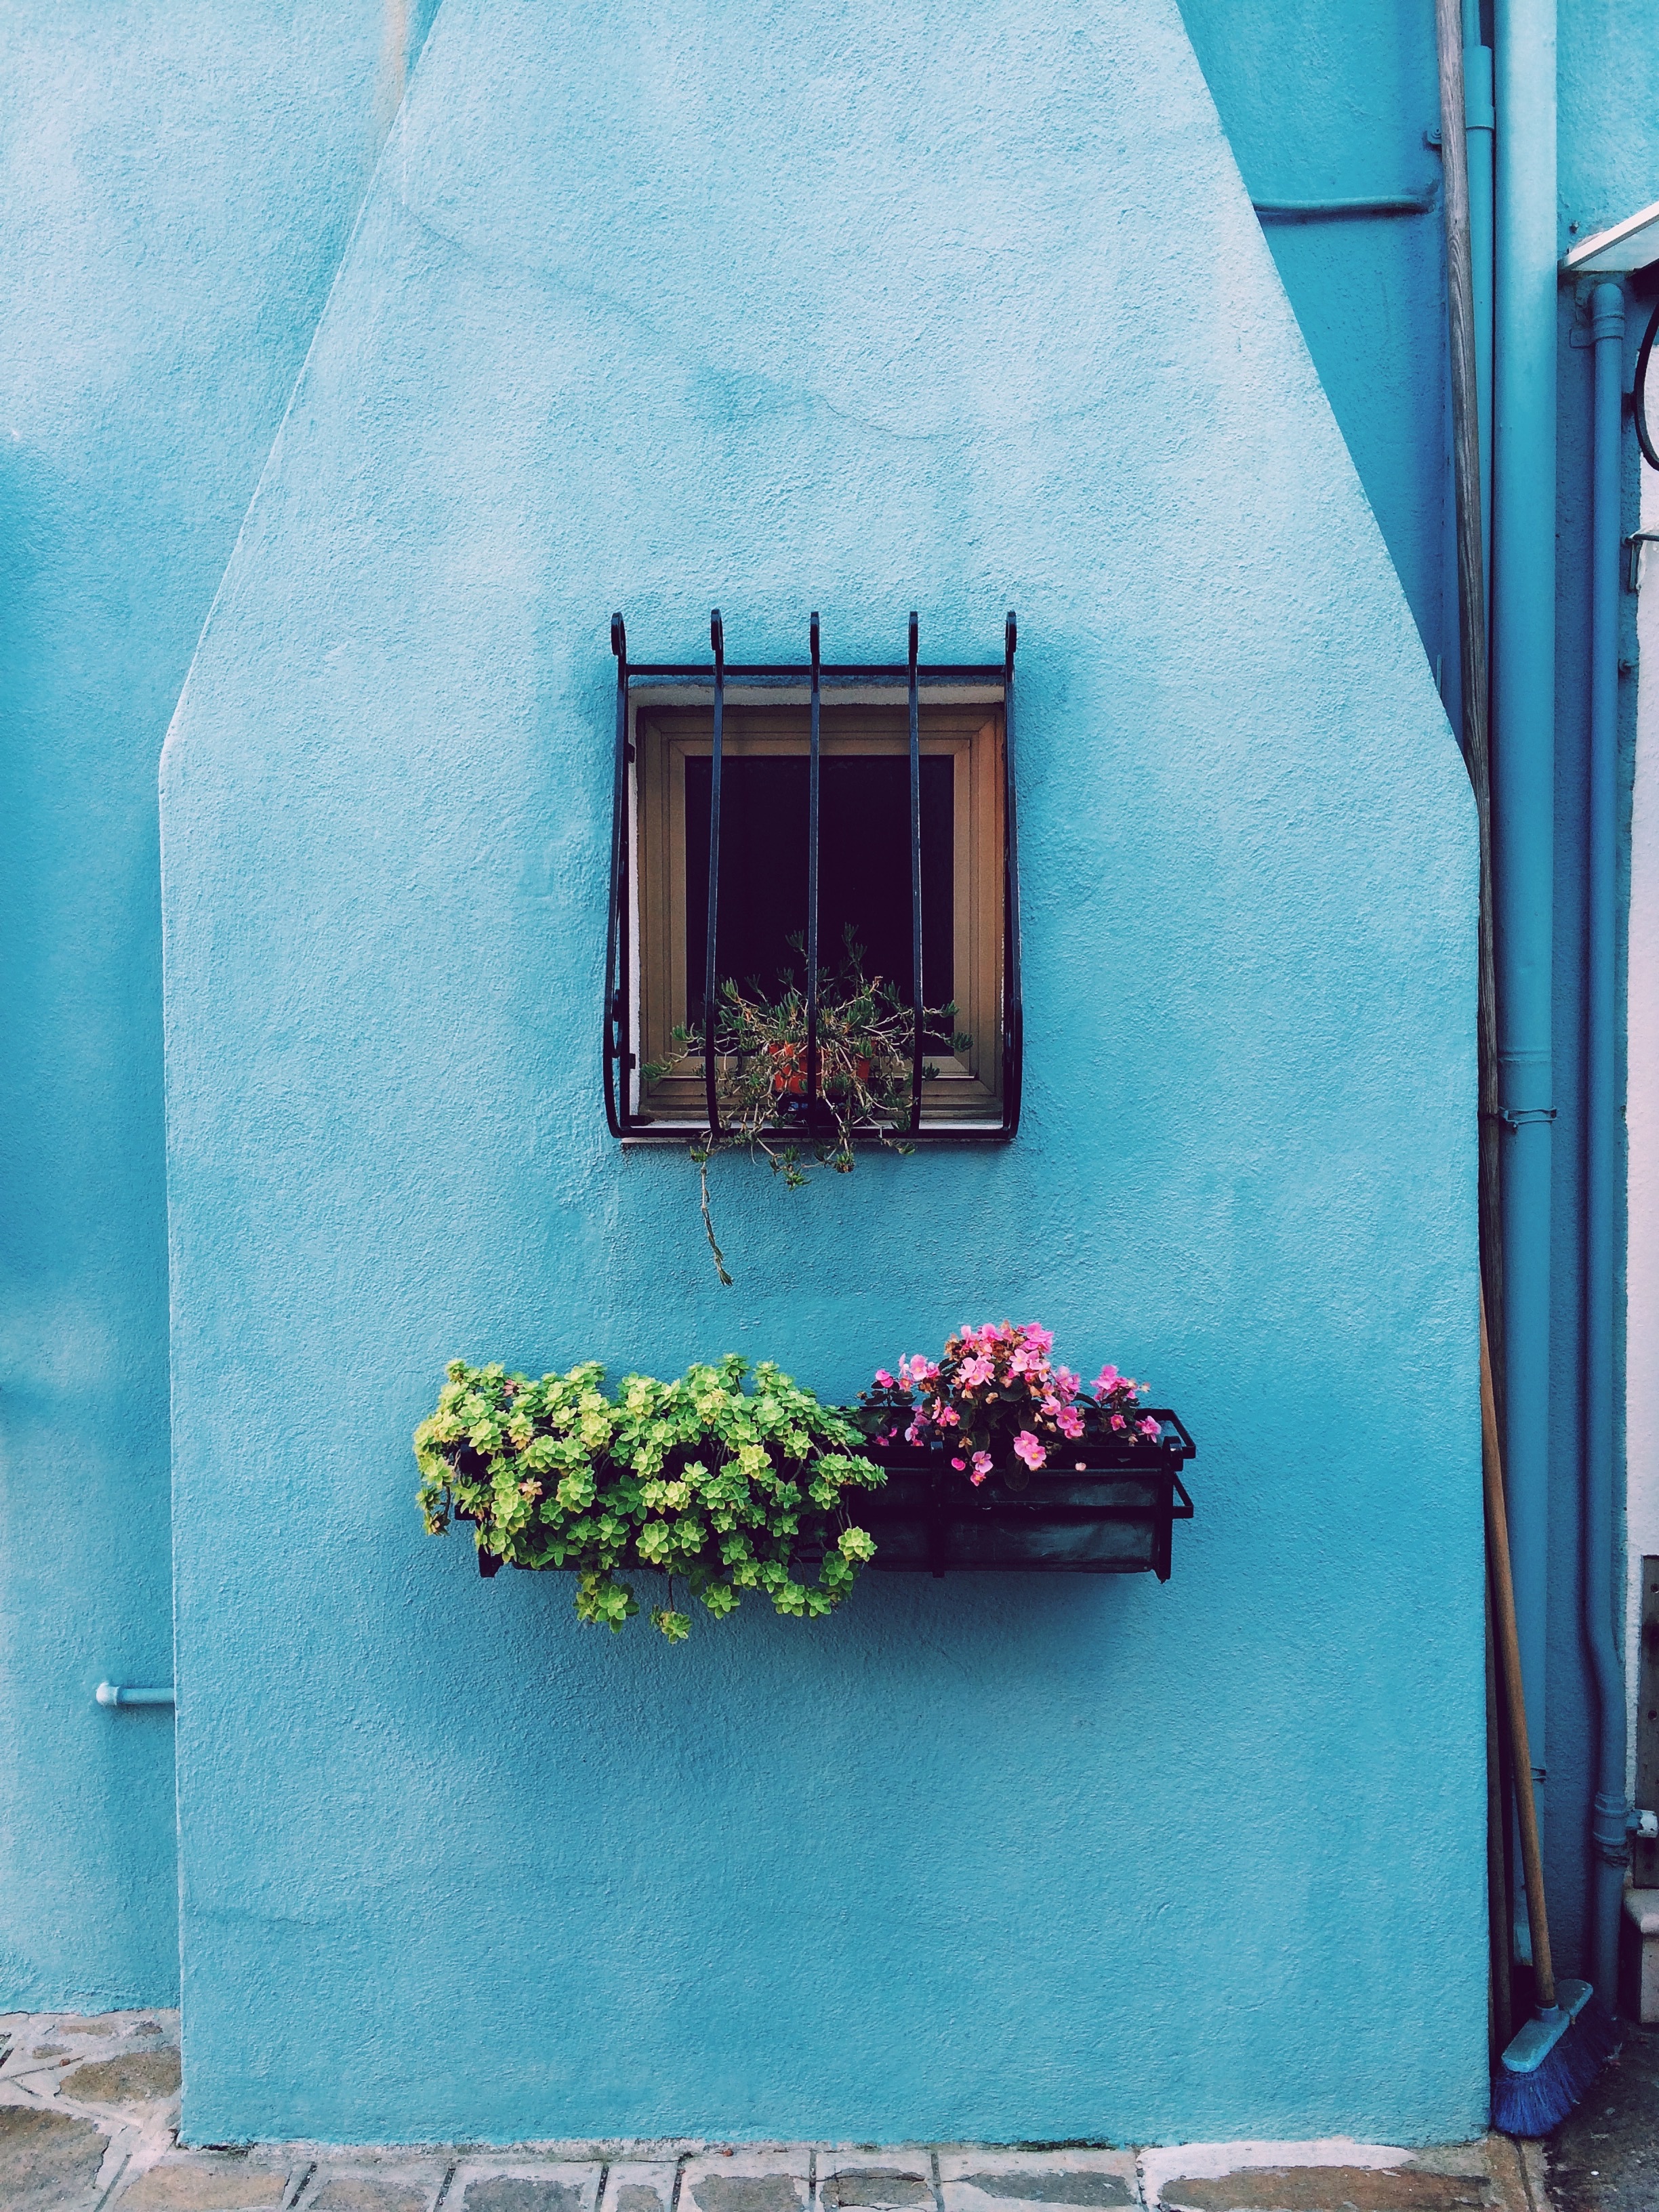
plant, house, flower, window, wall, green, color, facade, blue, door, interior design, art, mural